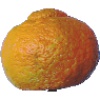
Label: Mandarine 1